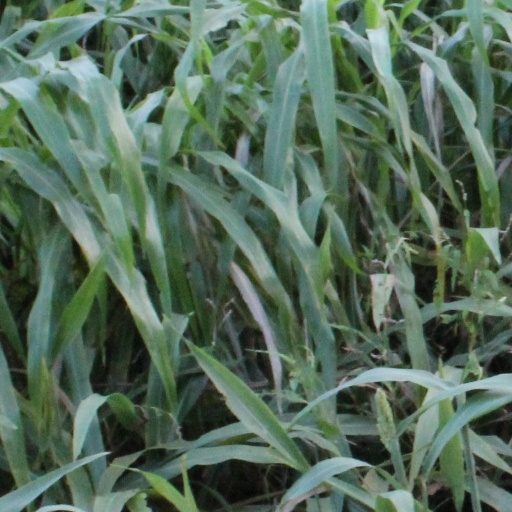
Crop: sorghum